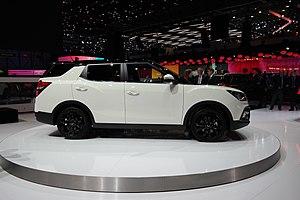
Salon international de l'automobile de Genève 2016